Feerwerd

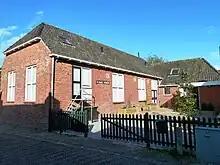
Village hall (old school)

The children of the village used to be taught in a church hall. In 1861 a school was built (Valgeweg 7) of two classrooms with a master's house next to it (Valgeweg 5). In 1936, larger windows were placed in the south wall of the school and the other windows were walled up. Although the Provincial executive of Groningen advised in 1938 to build a new school in Feerwerd and to close the old schools in Ezinge and Feerwerd, the city council decided in 1940 to close the school in Feerwerd and from then on to teach the children in Ezinge. According to Olthuis, this was because there were too few children in Ezinge, but it also played a role in the fact that employment at Aduarderzijl virtually disappeared due to the decline in agricultural employment at the beginning of the 20th century, which meant that the number of children who went to school from there in Feerwerd also declined sharply. It was, therefore, more logical to move the school to Ezinge. After the school had successively served as a distribution office during the war and from 1955 onwards as a gymnastics building, the building was used as a village hall after a major renovation between 1976 and 1978.